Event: Nepal Earthquake
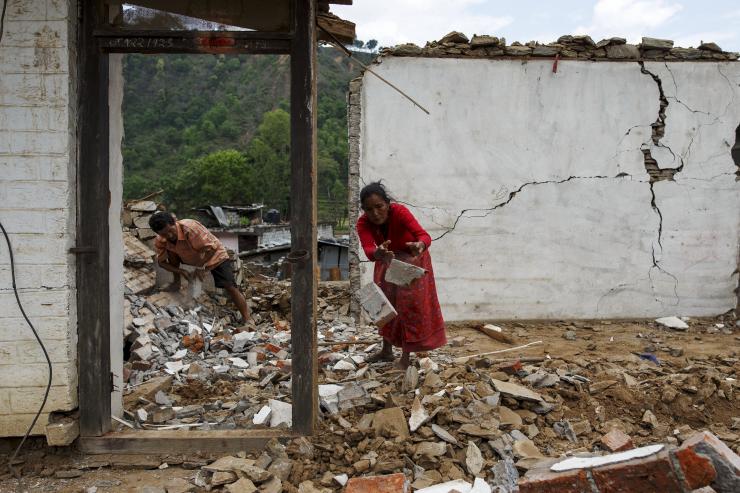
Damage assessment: damage